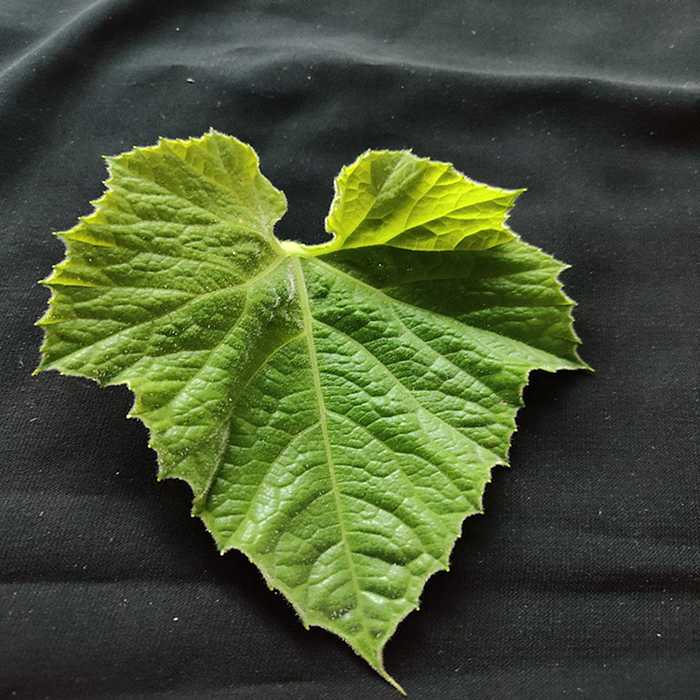
Plant: Bottle gourd
Label: Fresh leaf